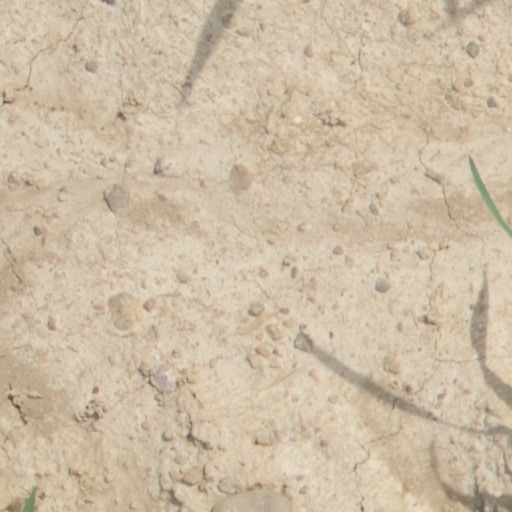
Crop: wheat